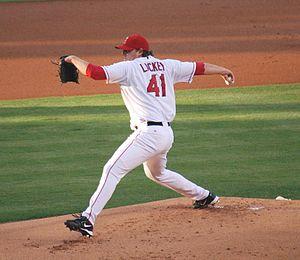
John Derran Lackey est un lanceur droitier des Cubs de Chicago de la Ligue majeure de baseball.